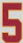
Number: 5